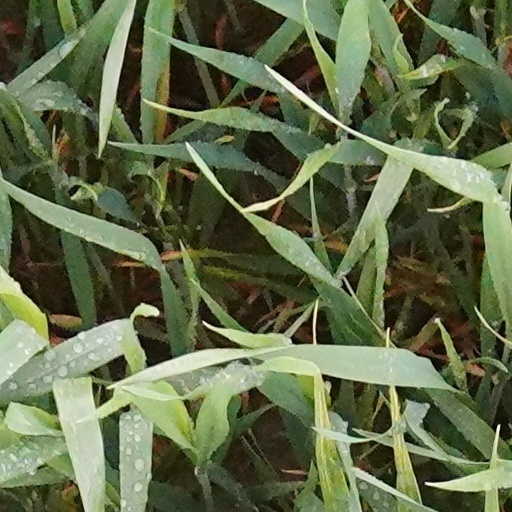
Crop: wheat